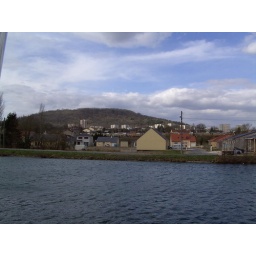
Look - the hill isn't obscured by cloud today.